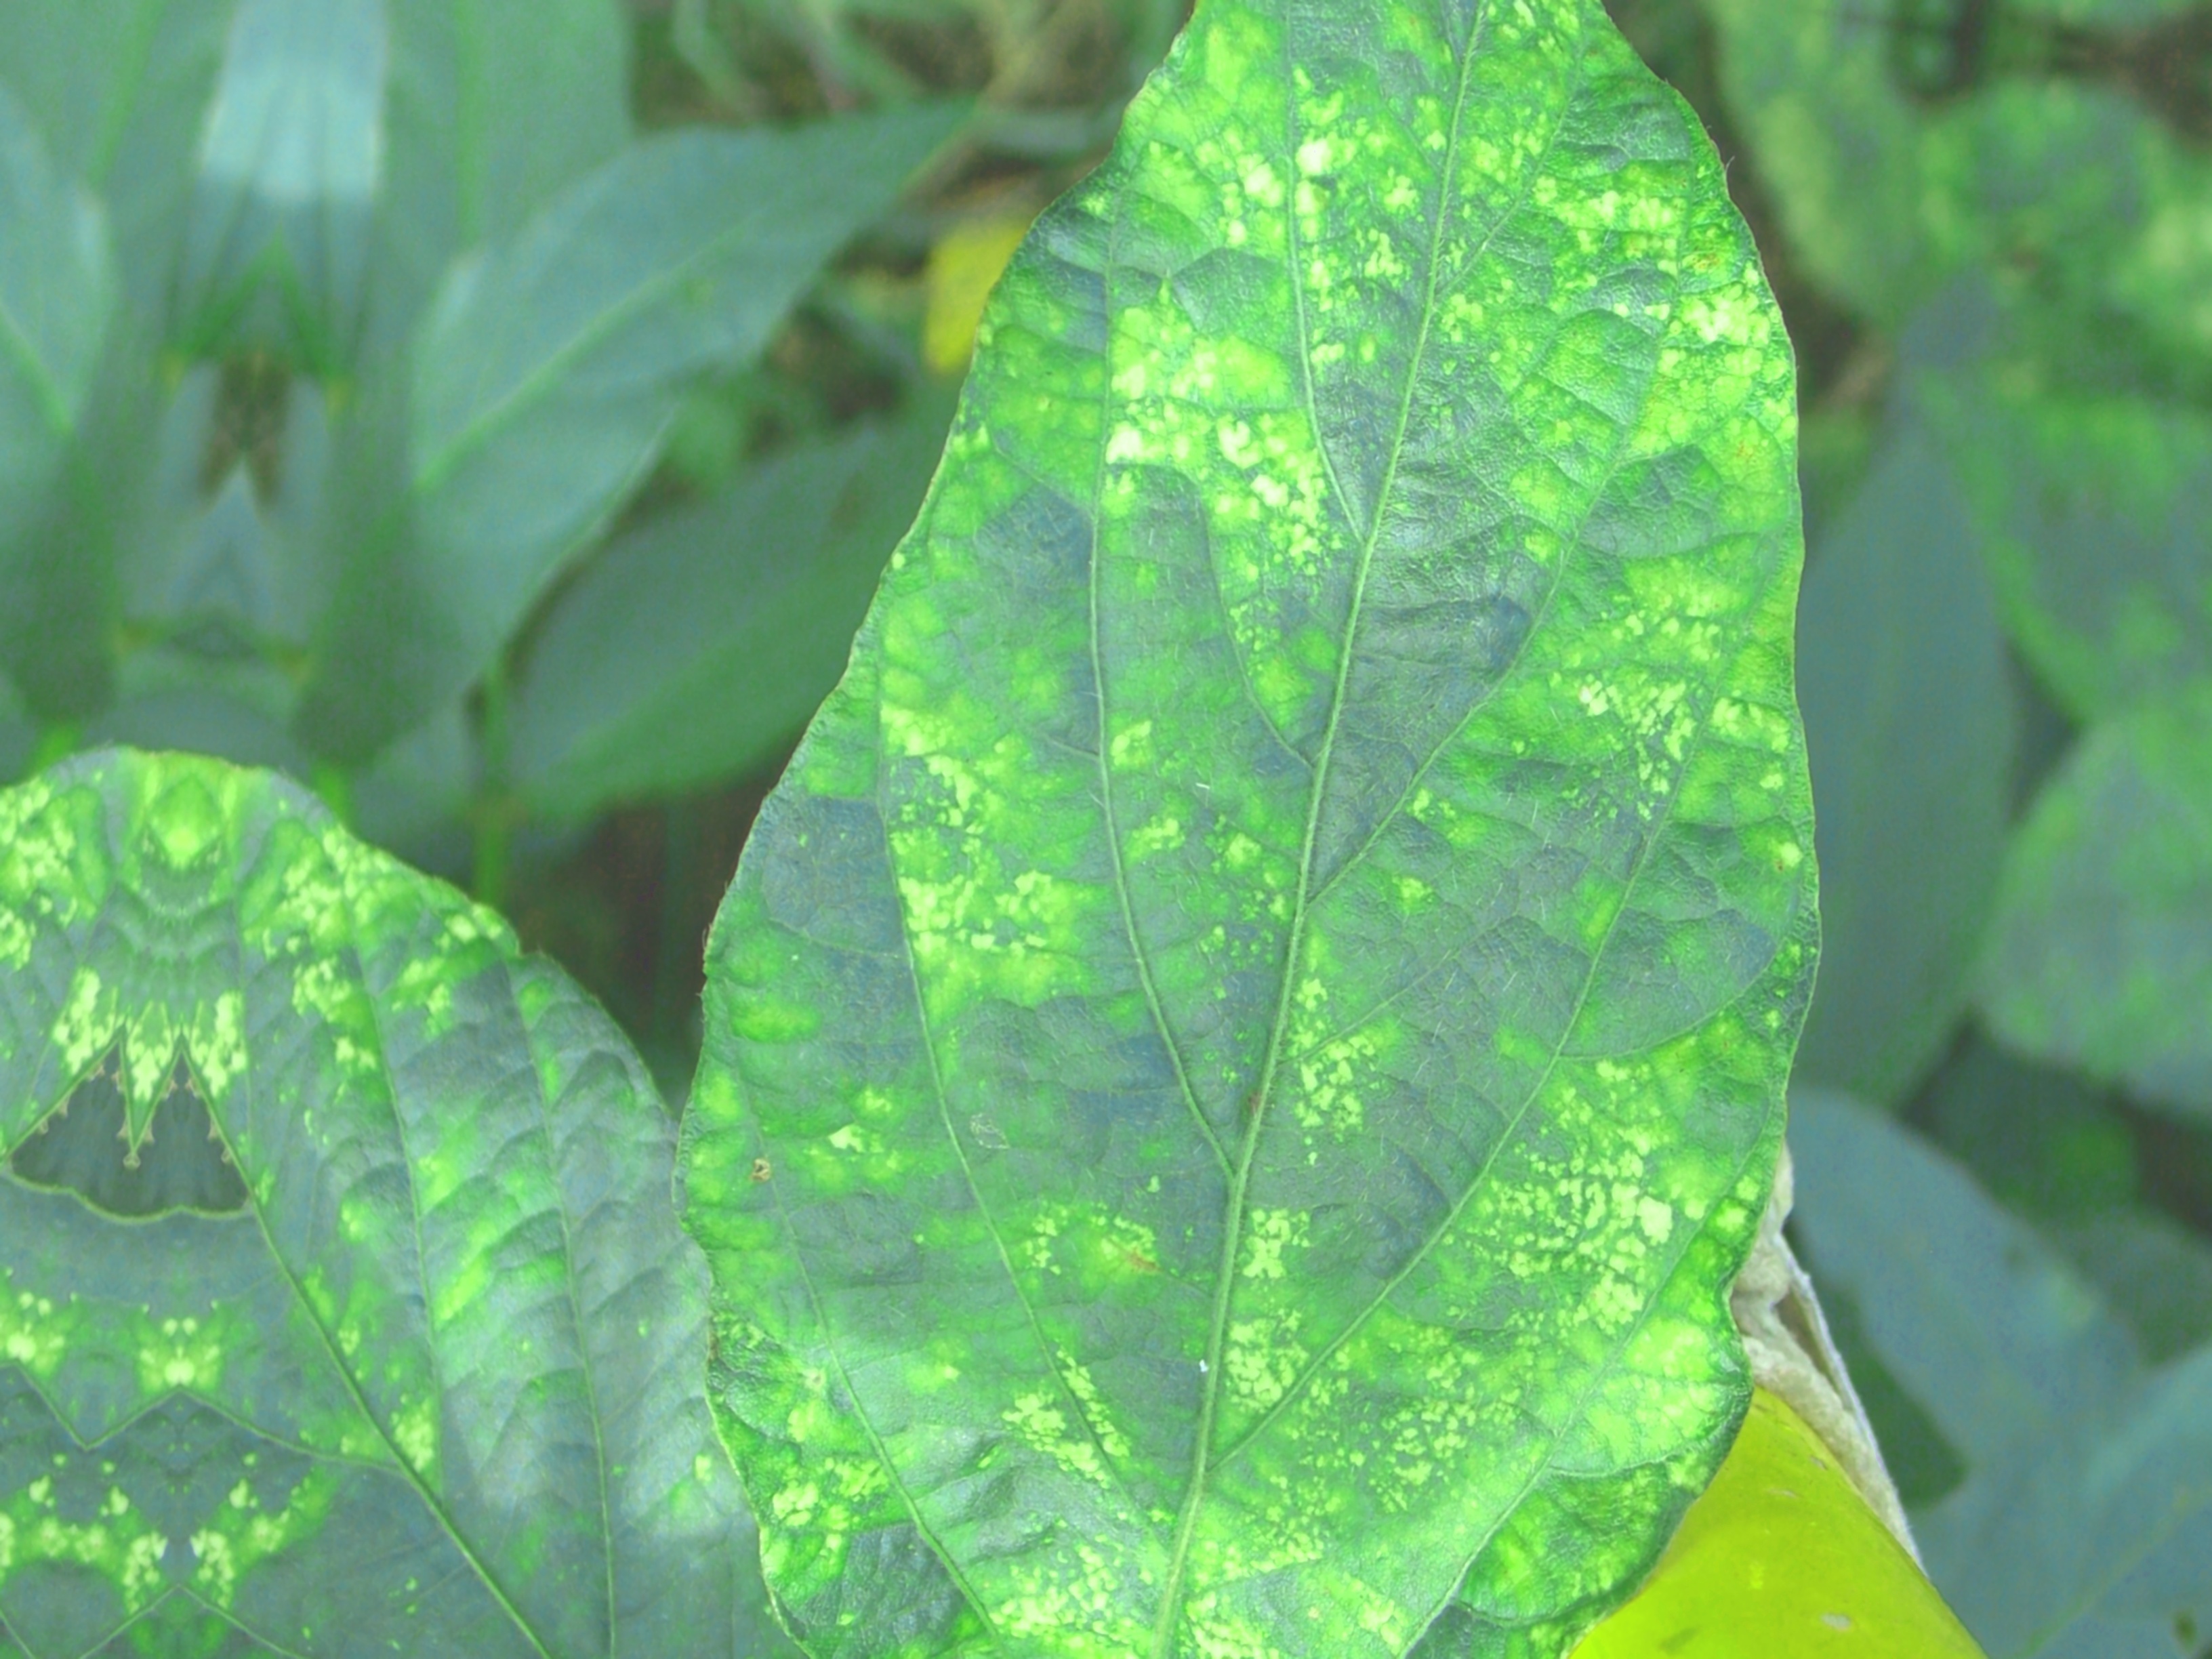
Label: Disease